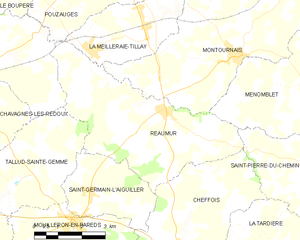
Carte des communes françaises Réaumur